Battle of Jerusalem

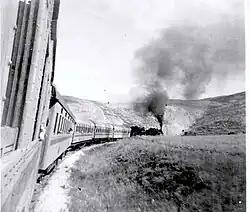
Jaffa to Jerusalem train climbing the Judean hills east of Lydda in 1947

The British Empire had received the Christmas present the Prime Minister had wanted to give them, along with the moral prestige of effecting a Christian control of Jerusalem. It was a huge blow to the Ottoman Empire, which had suffered the loss of yet another Muslim Holy Place (having already lost Mecca and Baghdad).